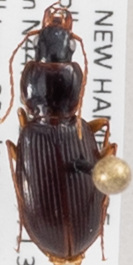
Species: Synuchus impunctatus
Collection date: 2021-07-28
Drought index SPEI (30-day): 1.184
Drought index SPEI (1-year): -1.034
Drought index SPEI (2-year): -0.62